Viborg Kunsthal

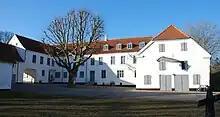

The Viborg Kunsthal located at Søndersø, Viborg, Denmark, presents changing exhibitions with renowned Danish and international artists and has existed since 1994. It has since been one of the leading exhibition venues for contemporary art in Denmark and is visited by over 20,000 patrons annually.